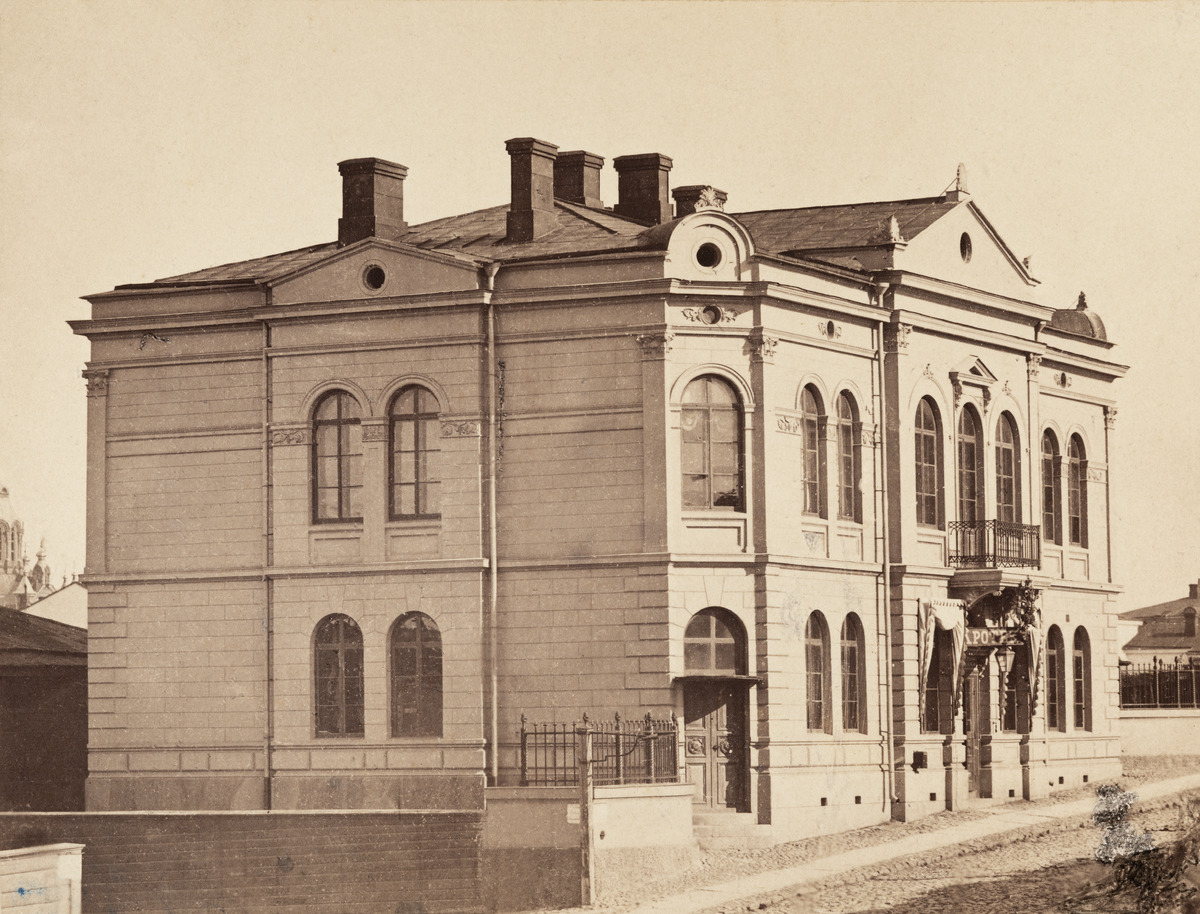
Nikolainkatu 15 (nykyinen Snellmaninkatu).
sisällön kuvaus: Apteekki, jonka 1880-luvulla omisti apteekkari Nordström. Julkisivun parvekkeen alapuolella näkyy teksti Apotek. Kuva on julkaistu vuonna 1866 teoksessa Album utgifvet af Konstnärsgillet i Helsingfors. mustavalkoinen
Ajankohta: kuvausaika 1865-1866
Paikka: Suomi, Uusimaa, Helsinki, Kruununhaka Helsinki, Snellmaninkatu 15
Aiheet: rakennukset liikerakennukset, apteekit, arkkitehtuuri